Claude Kitchin

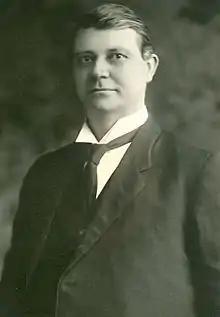

Claude Kitchin (March 24, 1869 – May 31, 1923) was an American politician who served as a member of the United States House of Representatives from the state of North Carolina from 1901 until his death in 1923. A lifelong member of the Democratic Party, he was elected House majority leader for the 64th and 65th congresses (1915–1919), and minority leader during the 67th Congress (1921–1923).